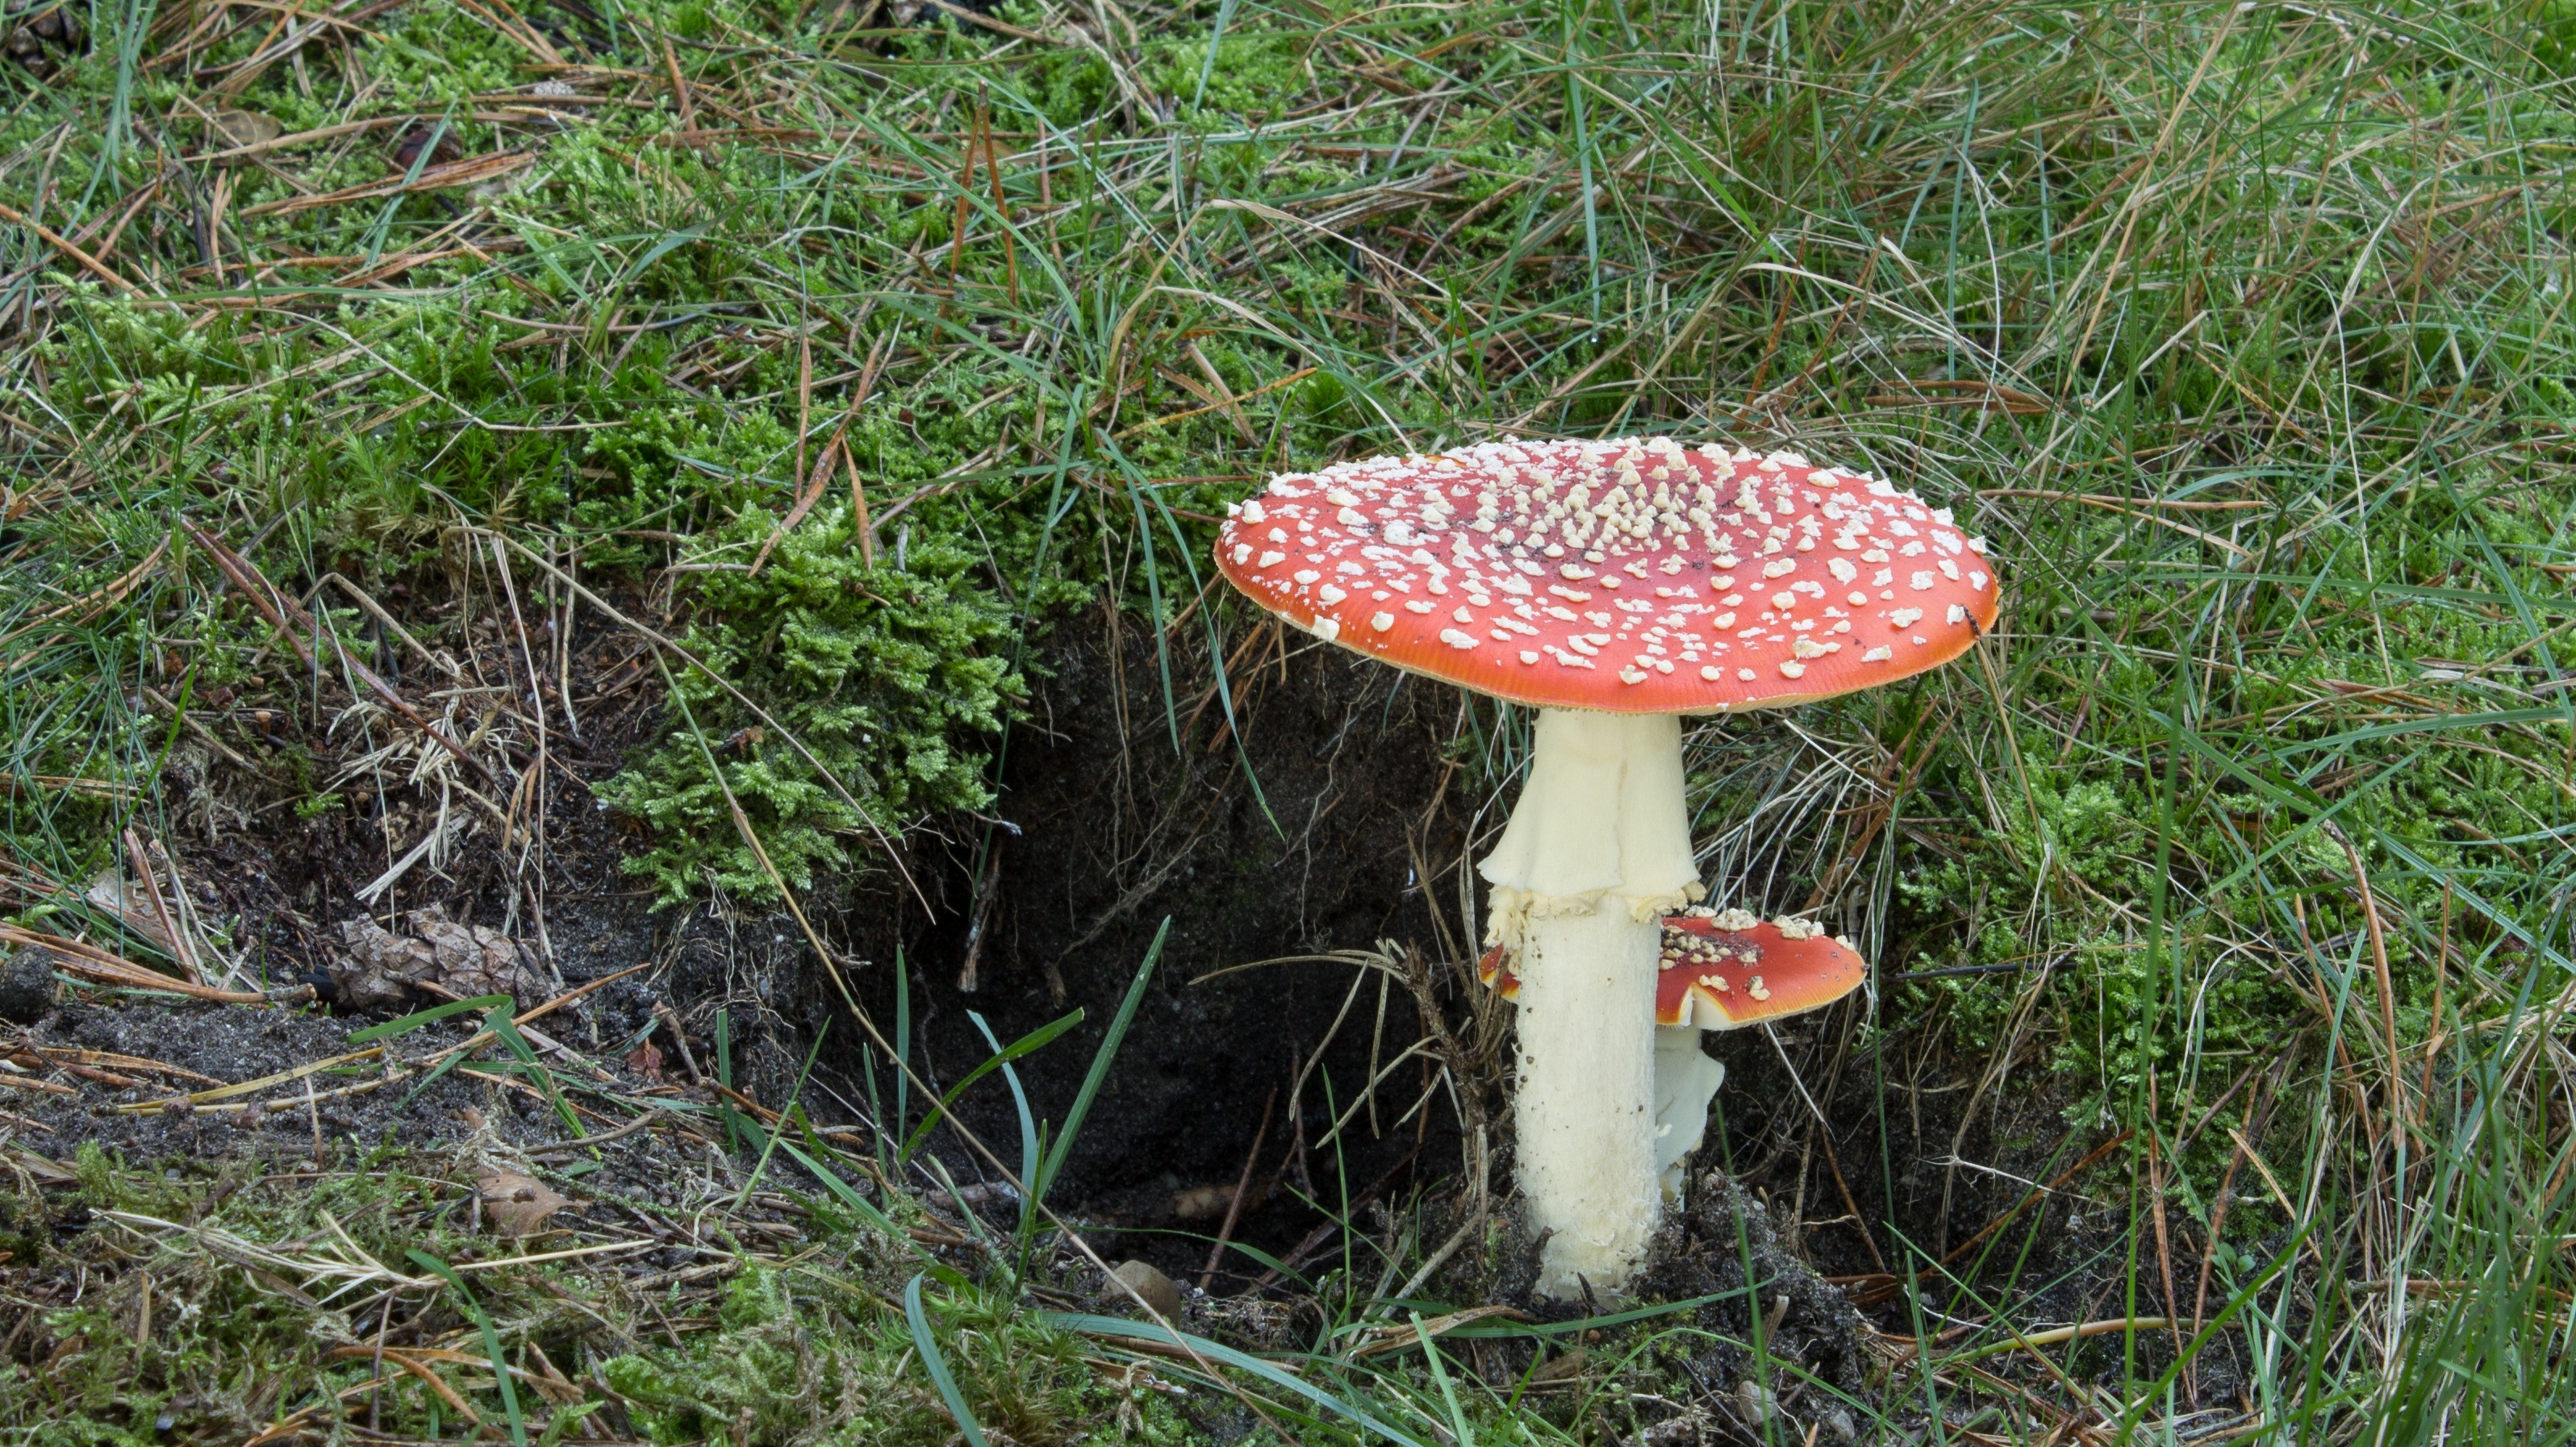
nature, forest, grass, red, autumn, soil, mushroom, fungus, fly agaric, toxic, woodland, agaric, bolete, red fly agaric mushroom, edible mushroom, medicinal mushroom, penny bun